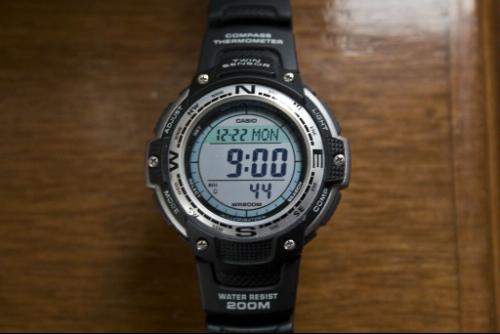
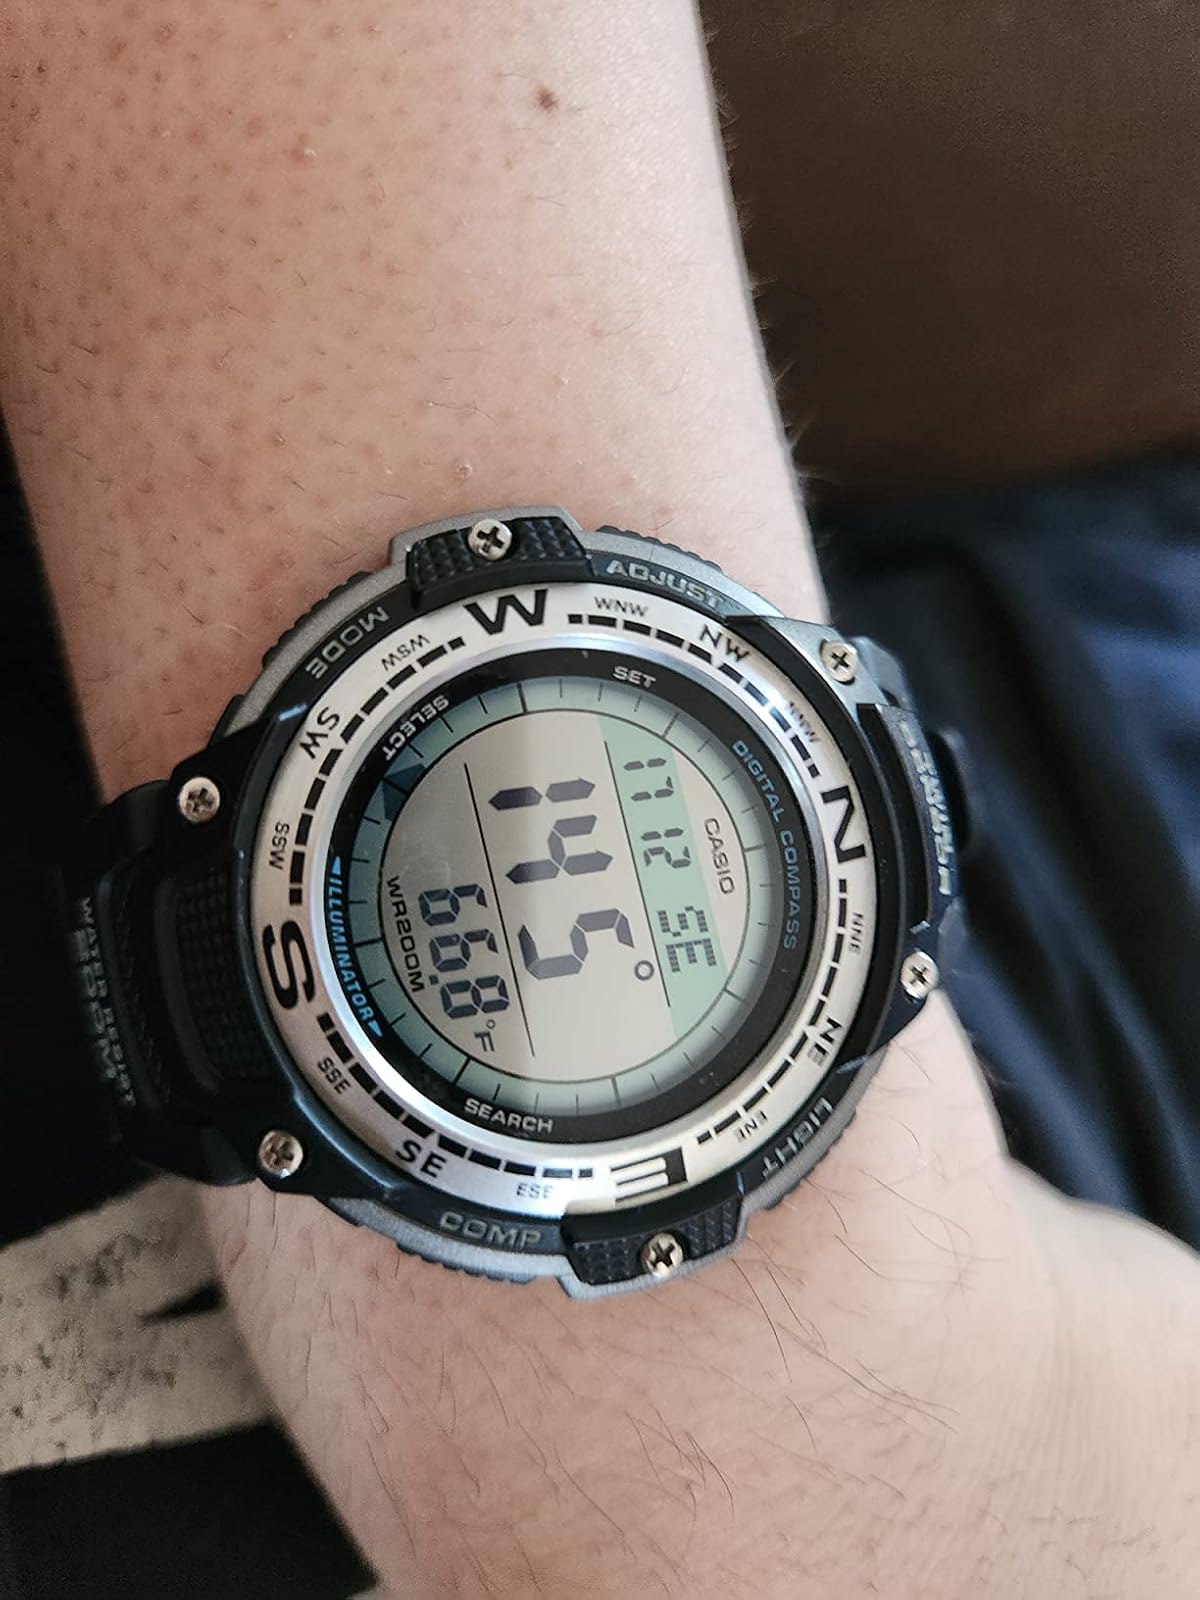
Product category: accessories_watch
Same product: yes